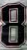
Number: 8